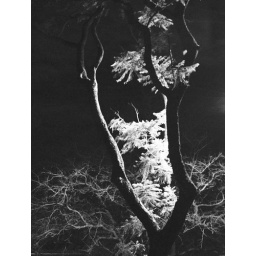
Night photography taken with Heather in Northbridge. This shot reminds me of old black and white b grade movies.....